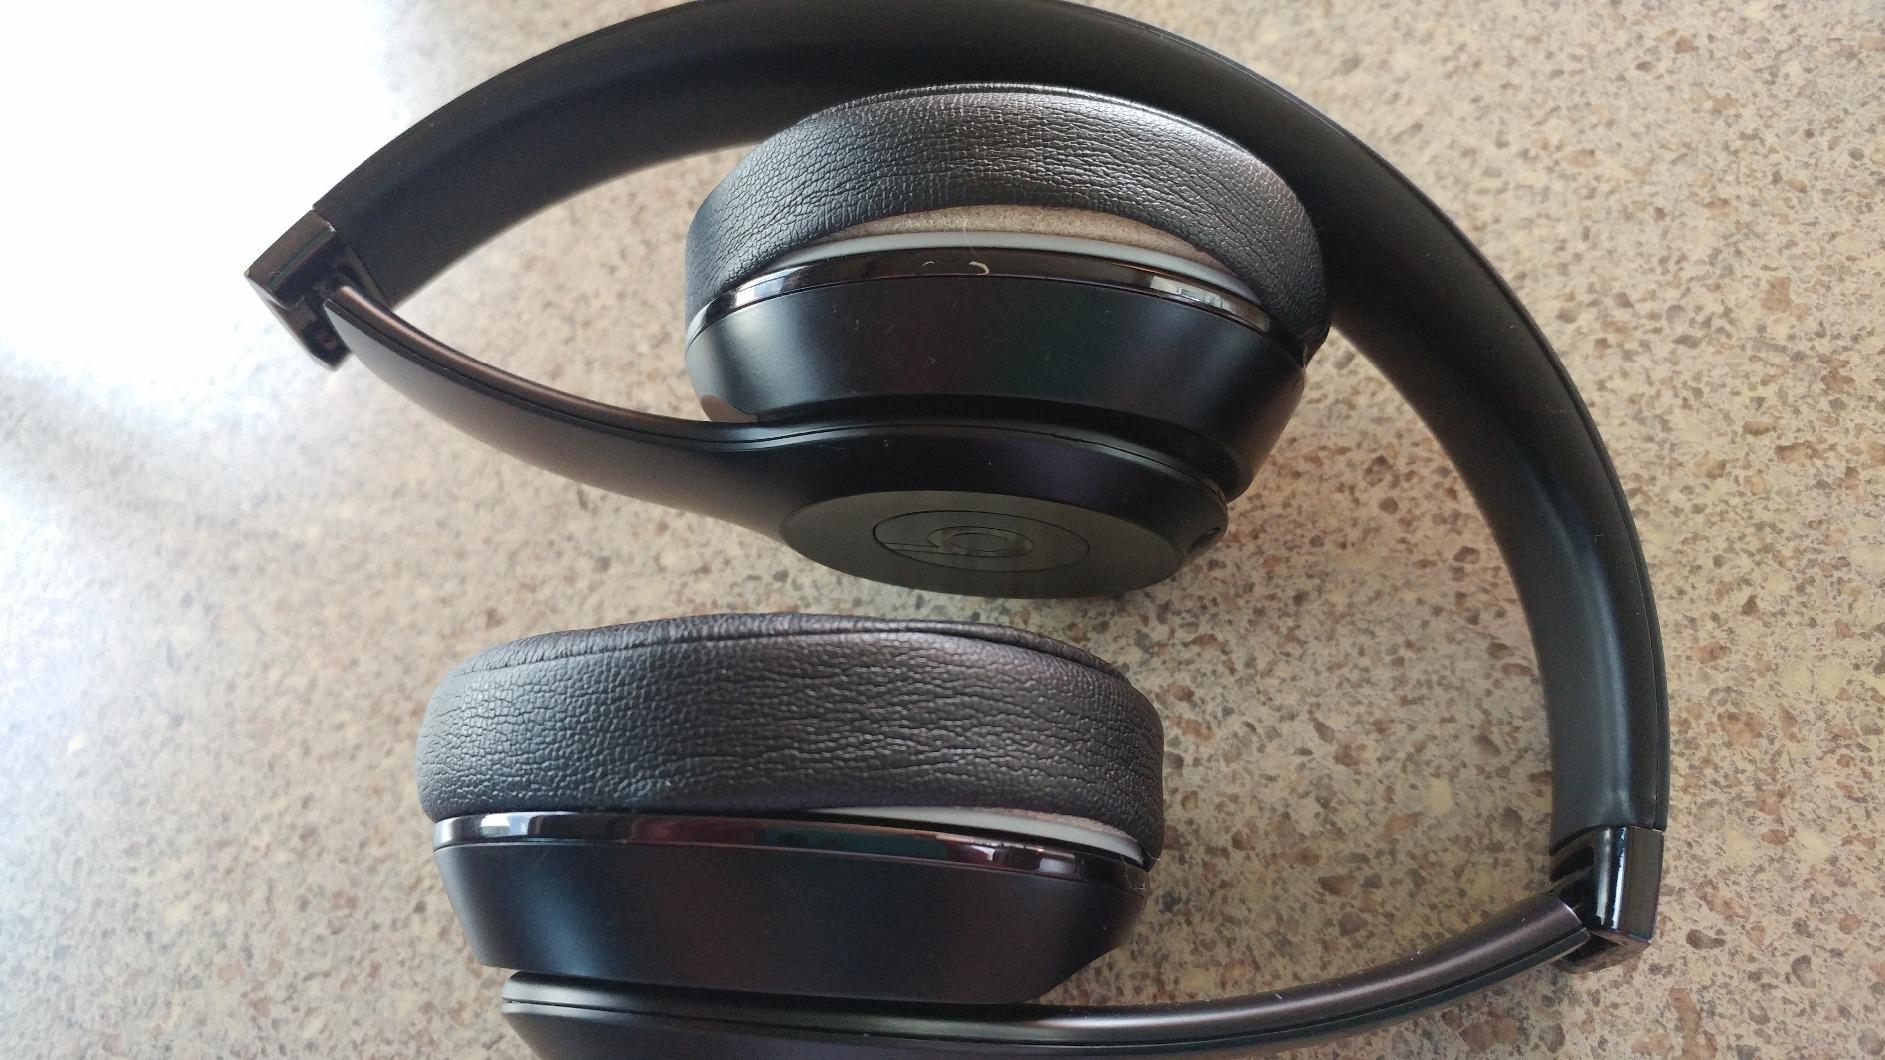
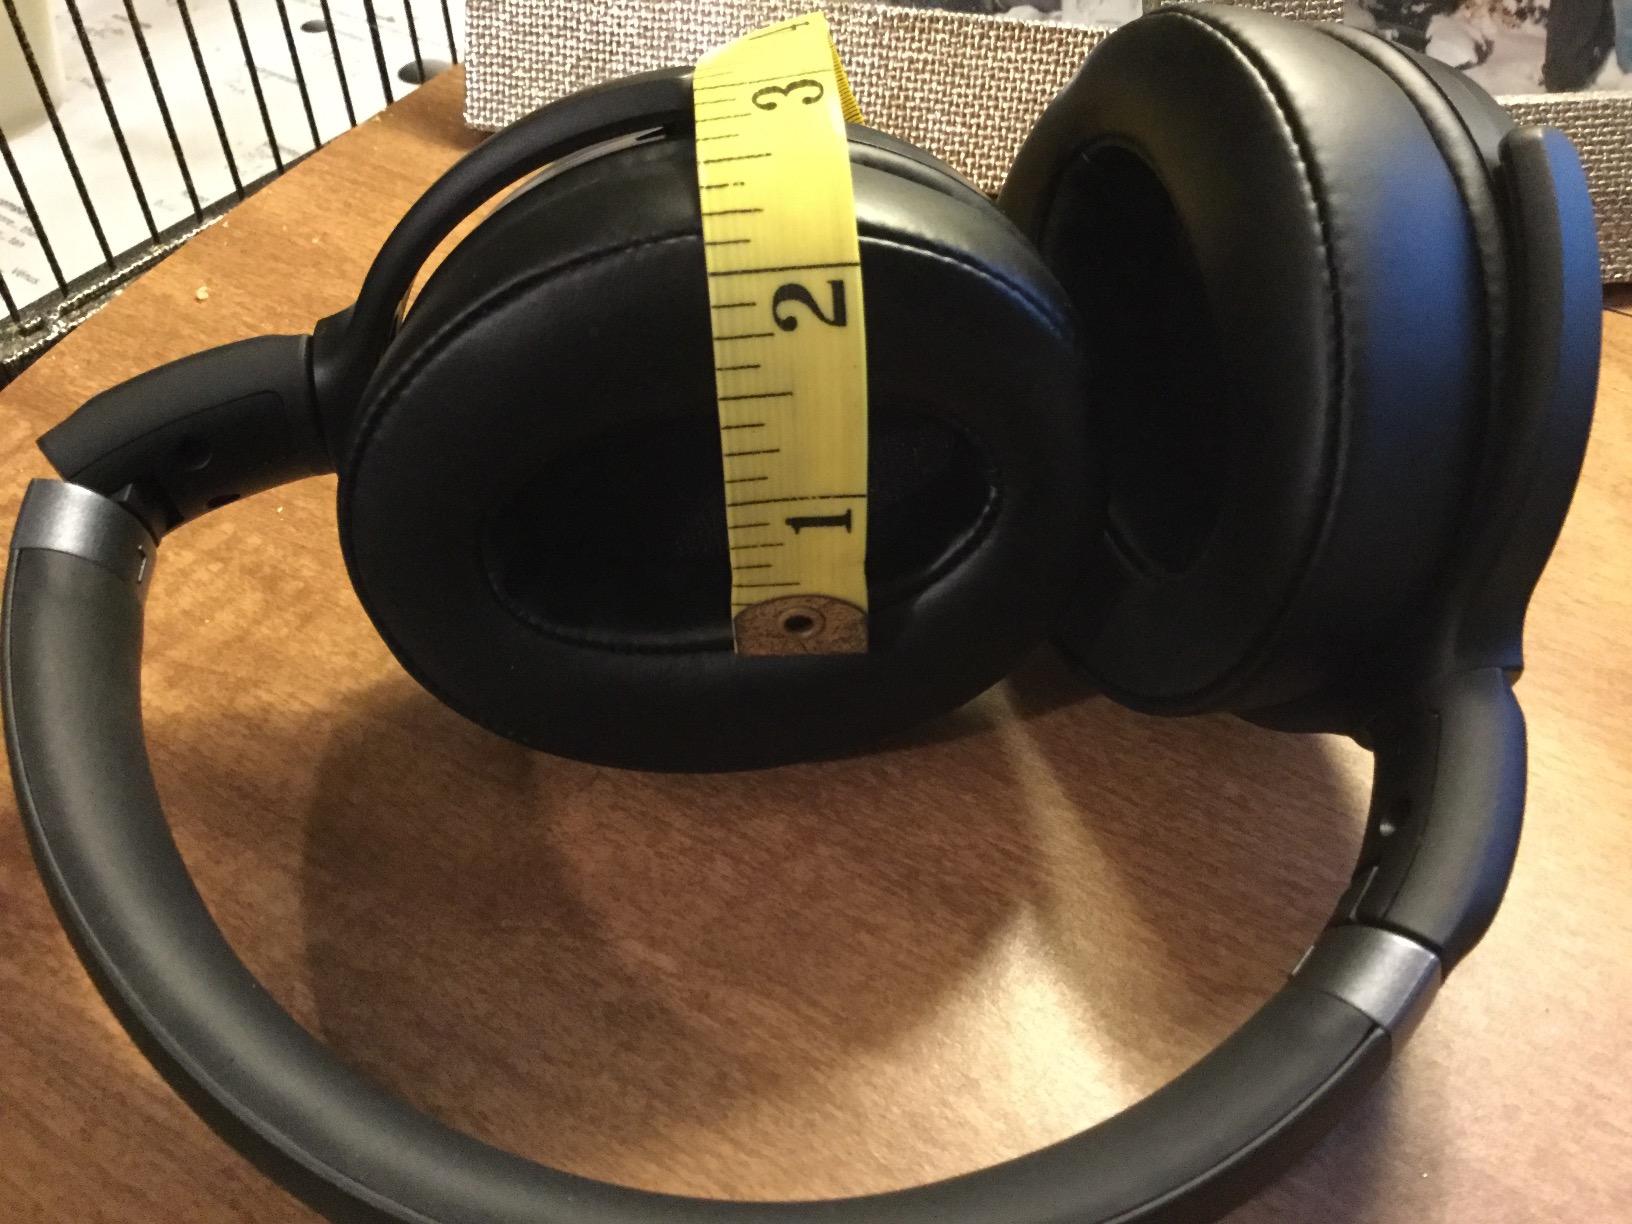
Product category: headphones
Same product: no